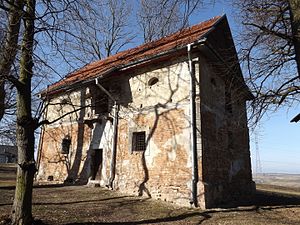
De Polske Brødre
Tidligere unitariske kirke i Cieszkowy (Polen)
De Polske Brødre var navnet på en unitarisk kirkesamfund i Polen-Litauen fra 1565 til 1658. De blev også kaldt for den lille reformerte kirke i modsætning til den store reformerte kirke. Kirkesamfundets stiftere var bl.a. Petrus Gonesius og Lelio Sozzini. Øverste myndighed var en generalsynode, som hvert år trådte sammen i Rakau. På få år spredte kirkesamfundet sig over store dele af Polen, Litauen og det nuværende vestlige Ukraine. I byen Rakau blev der i 1602 oprettet en unitarisk akademi. Som unitarere forkastede de dogmet som treenigheden, Jesu præeksistens og arvesynden. I stedet fremhævede de menneskets fri vilje og en rationalistisk tilgang til Bibelen. Der fandtes også døberiske og pacifistiske holdninger, hvorefter de tog afstand fra barnedåben og at bære våben. En central skikkelse blev Fausto Sozzini, som var medvirkede til den såkaldte Rakauerkatekisme, som i 1605 sammenfattede centrale unitariske trosartikler. Efter Lelio Sozzini og Fausto Sozzini blev de polske brødres teologi også kaldt for socinianisme. Andre ledende polske brødre var Martin Czechowic, Symon Budny, Valentin Schmalz, Johann Völkel og Hieronymus Moskorzowski.